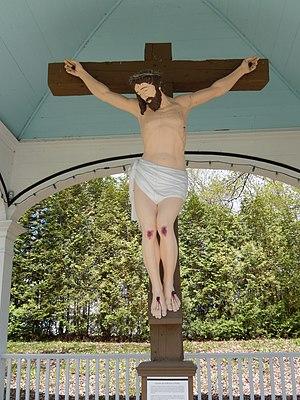
Calvaire de la Rivière-à-Veillet, Rue Principale, Sainte-Geneviève-de-Batiscan (Canada). (Protection IP cité. Voir la liste des lieux patrimoniaux de la Mauricie pour plus de détails).
Le calvaire de la Rivière-à-Veillet est un calvaire situé derrière l'église Sainte-Geneviève à Sainte-Geneviève-de-Batiscan, au Québec. Il est sculpté en 1827 par un auteur inconnu, bien qu'il soit parfois attribué à François Baillairgé, ce qui en ferait l'un des plus vieux calvaires subsistant au Québec. En 1879, il est déménagé une première fois d'un coteau près de l'église au rang de la Rivière-à-Veillet. En 2006, il est redéménagé dans le village, près de son emplacement d'origine. Il est cité comme immeuble patrimonial en 2002 par la municipalité de la paroisse de Sainte-Geneviève-de-Bastiscan.